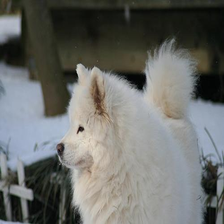
Species: dog
Breed: samoyed